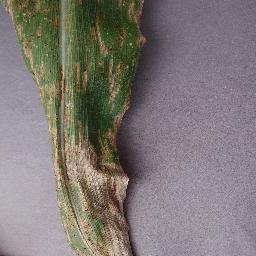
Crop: corn
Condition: (maize)_northern_blight